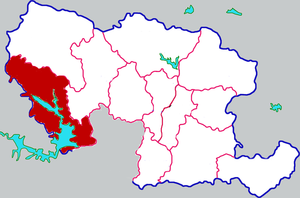
Le xian de Xichuan est un district administratif de la province du Henan en Chine. Il est placé sous la juridiction de la ville-préfecture de Nanyang.